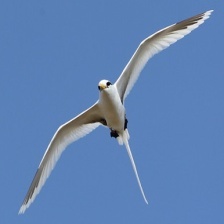
Species: WHITE TAILED TROPIC
Scientific name: PHAETHON LEPTURUS